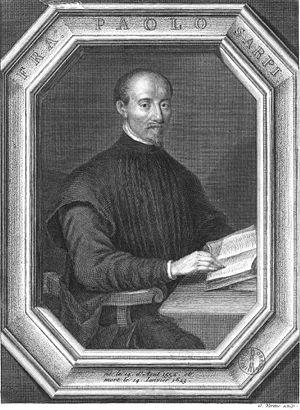
Galilée, né à Pise en 1564 et mort à Arcetri près de Florence le 8 janvier 1642, est un mathématicien, géomètre, physicien et astronome italien du XVIIᵉ siècle.
Pietro Paolo Sarpi, dit Fra Paolo, né le 14 août 1552 à Venise, mort le 15 janvier 1623 à Venise, est un historien, érudit, scientifique et patriote vénitien. Il est notamment l'auteur d'une histoire du concile de Trente.